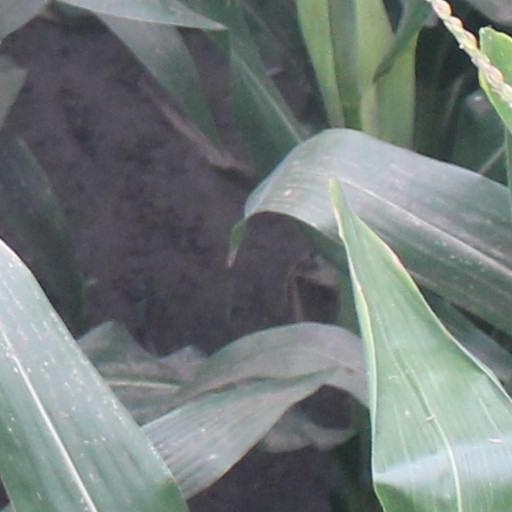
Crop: maize; corn